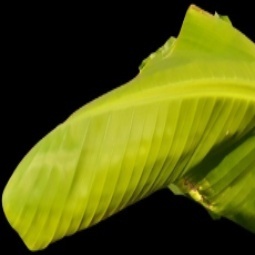
Label: Zinc